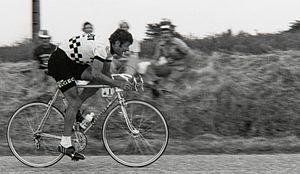
Bernard Thévenet durant le Tour de France 1976. Photographie